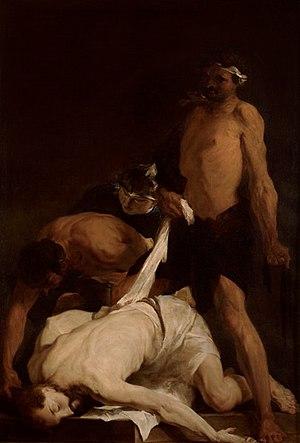
Louis Cretey, autrefois connu sous le nom erroné de Pierre-Louis Cretey, né vers 1635 à Lyon, et mort après 1702 en France ou à Rome, est un peintre français baroque ayant travaillé en France et en Italie.